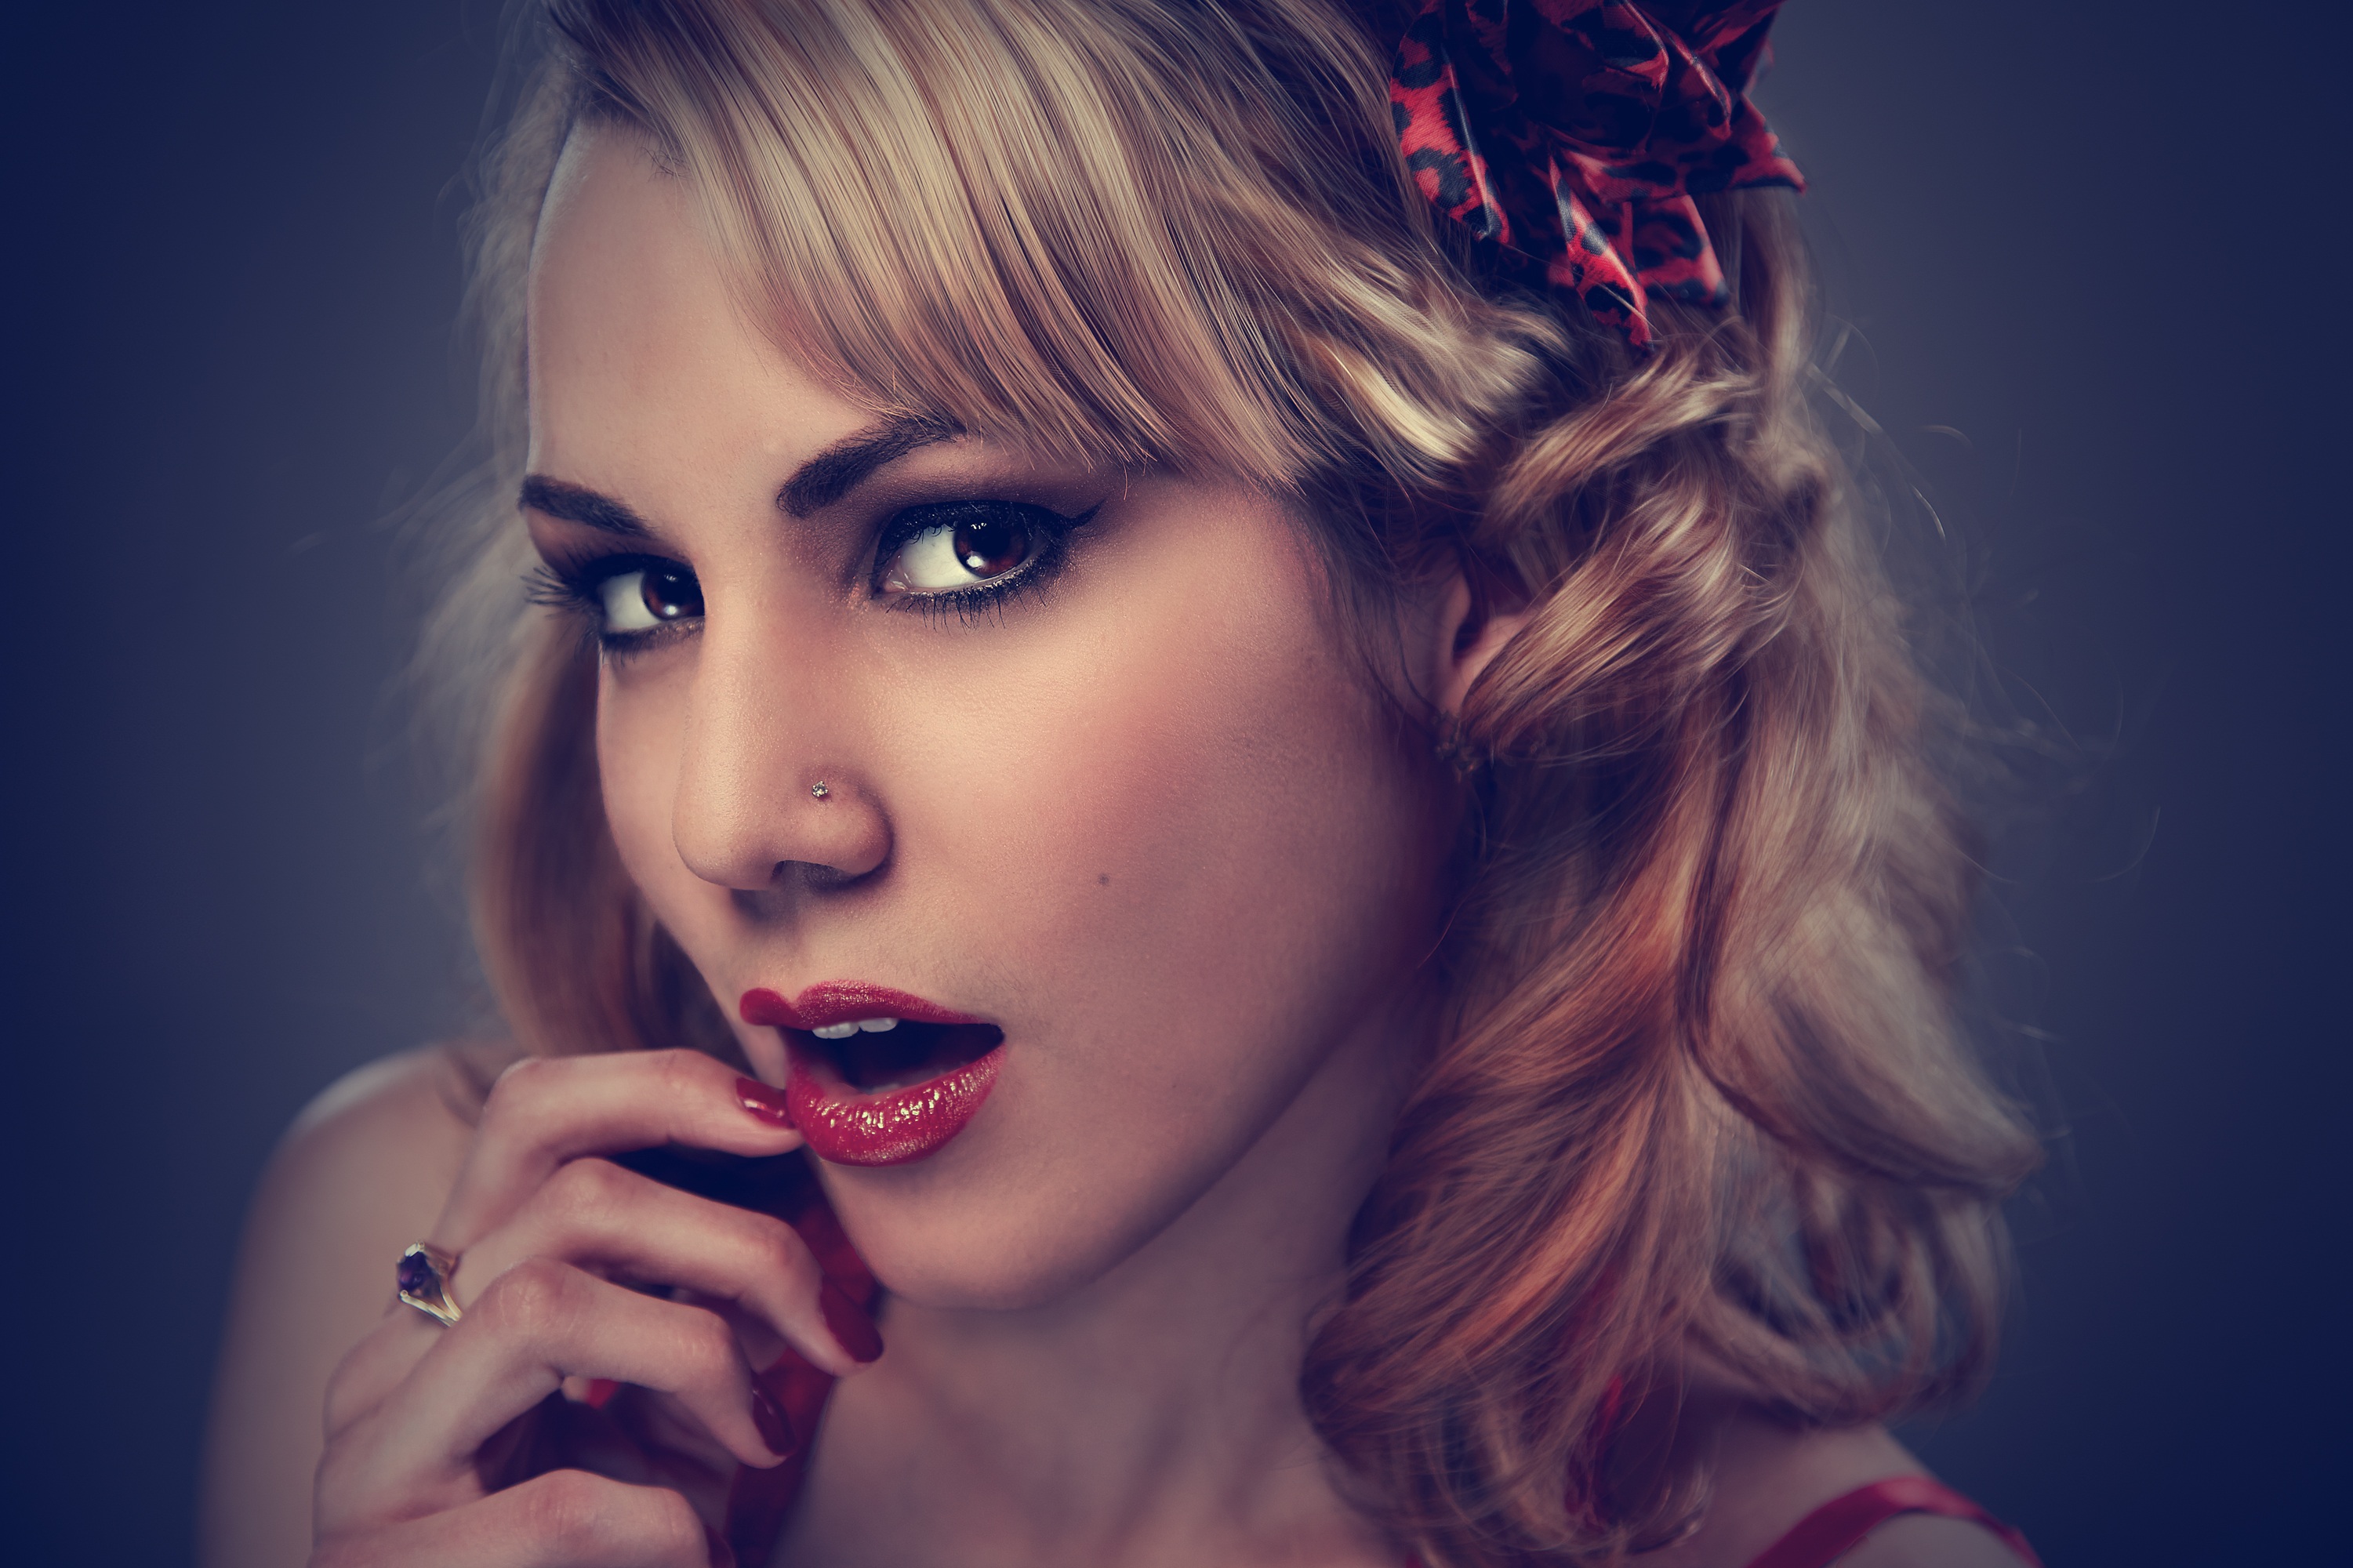
person, girl, woman, hair, photography, portrait, model, red, color, canon, artistic, studio, blue, lady, facial expression, lip, hairstyle, smile, close up, human body, face, eye, glasses, head, skin, beauty, organ, emotion, photo shoot, brown hair, portrait photography